Antarctic Peninsula

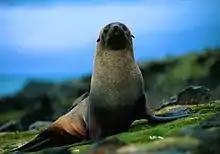
The Antarctic fur seal, once reduced to a small population on South Georgia after being hunted towards extinction, has returned to the waters around the Antarctic Peninsula.

The deglaciation of the Antarctic Peninsula largely occurred between 18,000 and 6,000 years ago as an interglacial climate was established in the region. It initially started about 18,000 to 14,000 years ago with retreat of the ice sheet from the Pacific outer continental shelf and the continental margin within the Weddell Sea. Within the Weddell Sea, the transition from grounded ice to a floating ice shelf occurred about 10,000 years ago. The deglaciation of some locations within the Antarctic Peninsula continued until 4,000 to 3,000 years ago. Within the Antarctic Peninsula, an interglacial climatic optimum occurred about 3,000 to 5,000 years ago. After the climate optimum, a distinct climate cooling, which lasted until historic times, occurred.